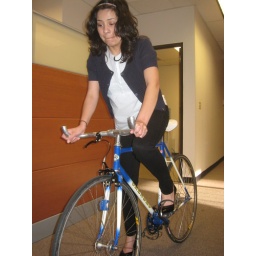
Who else can pull off riding a track bike in an office 4 inch heels